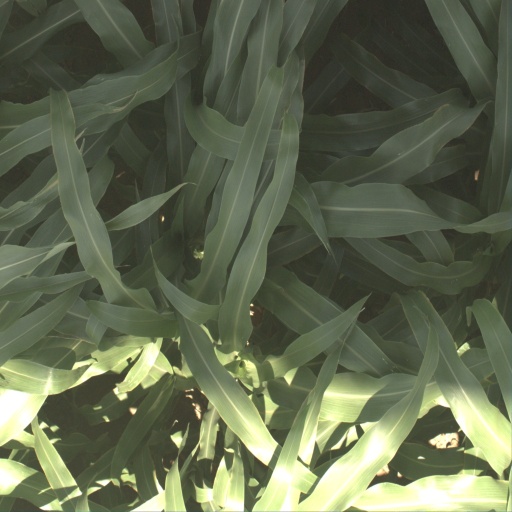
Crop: sorghum